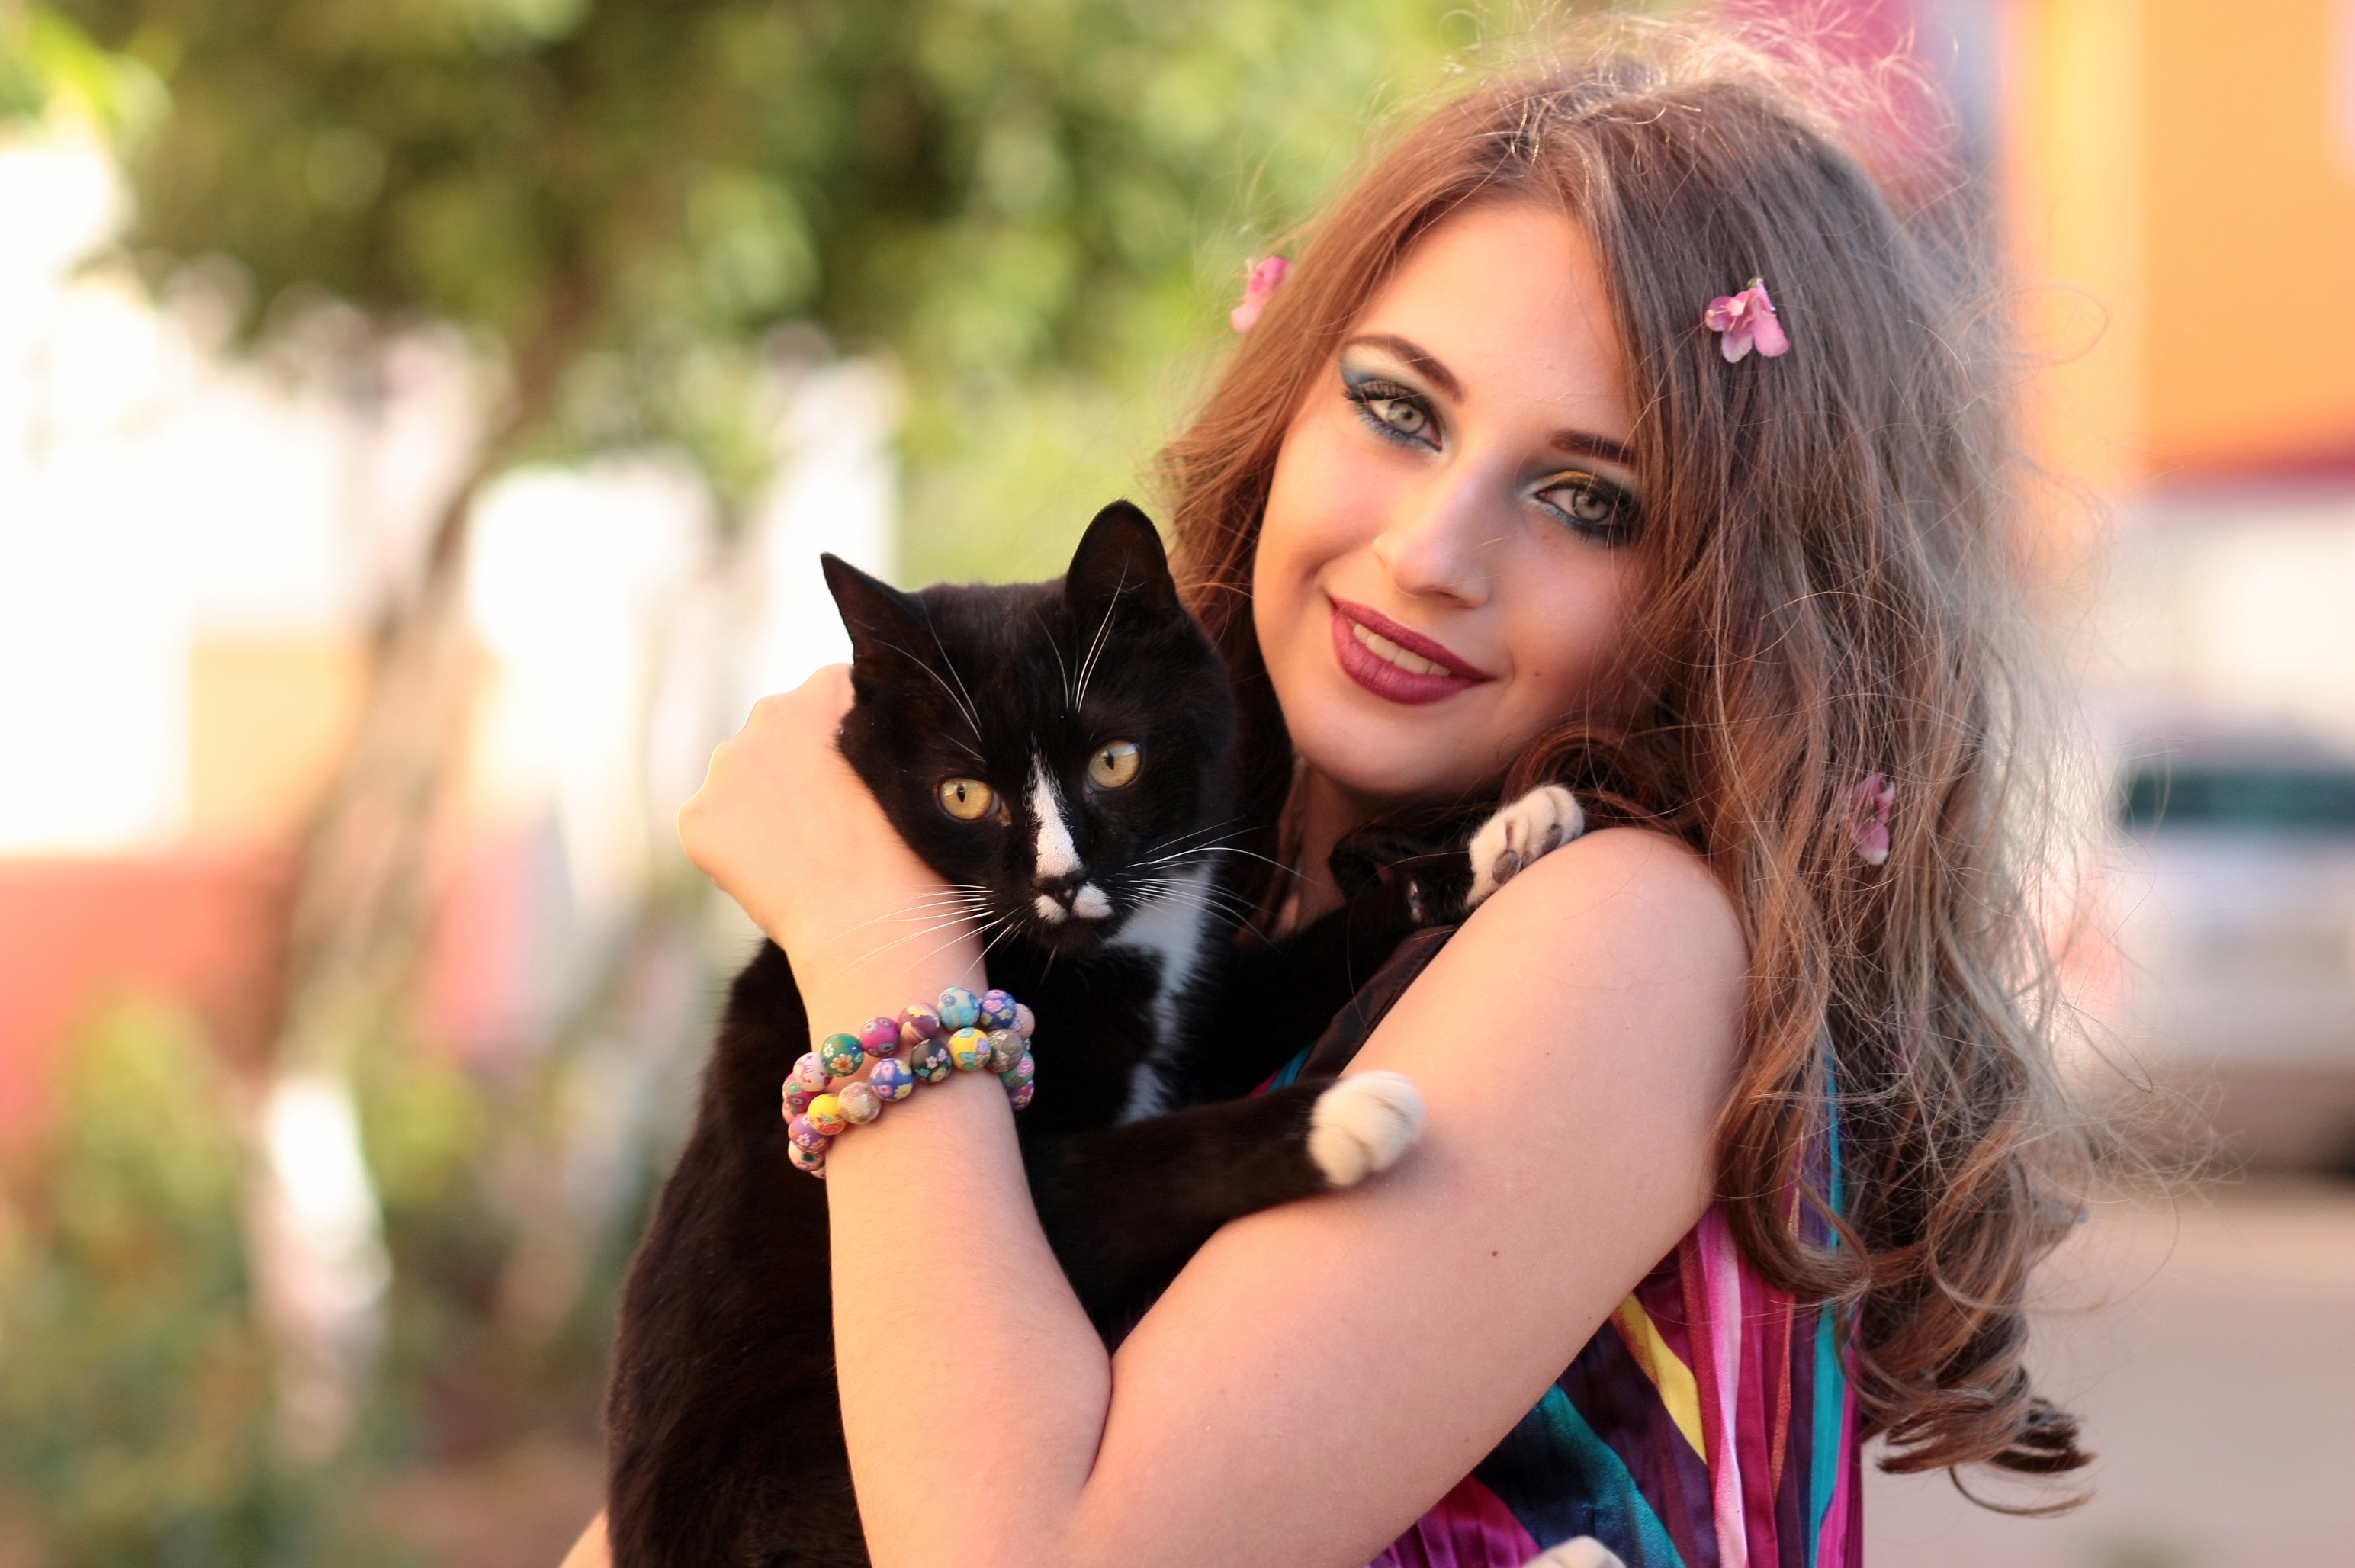
person, girl, love, portrait, model, cat, black, hug, nose, skin, beauty, interaction, photo shoot